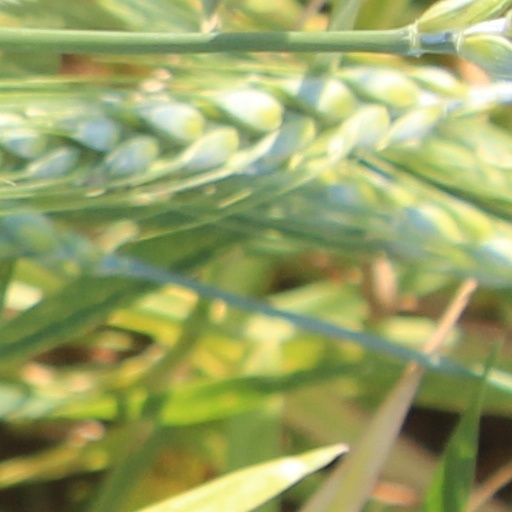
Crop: wheat